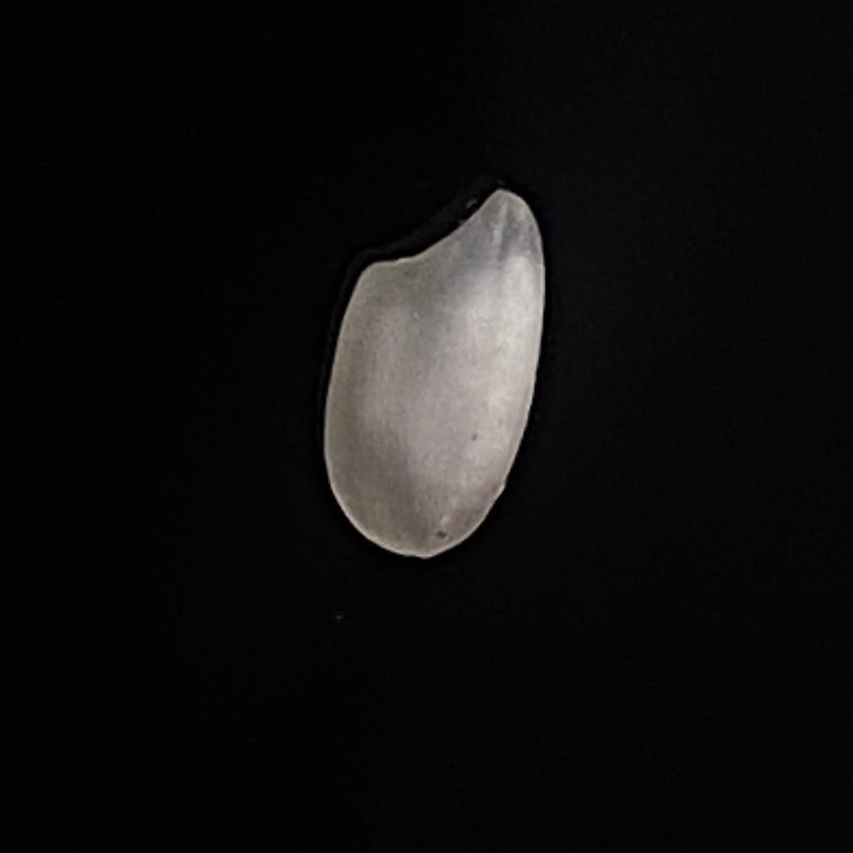
Rice variety: Bashful